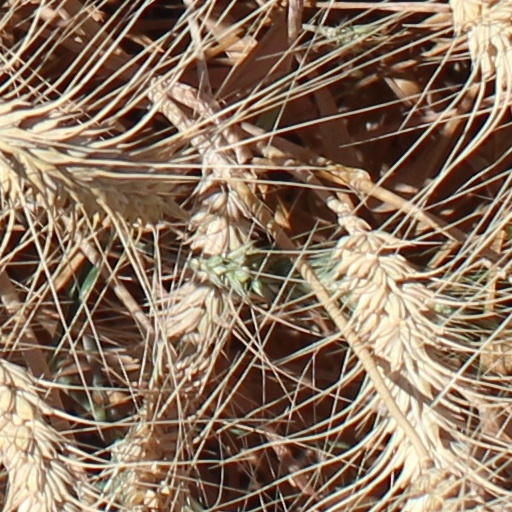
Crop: wheat